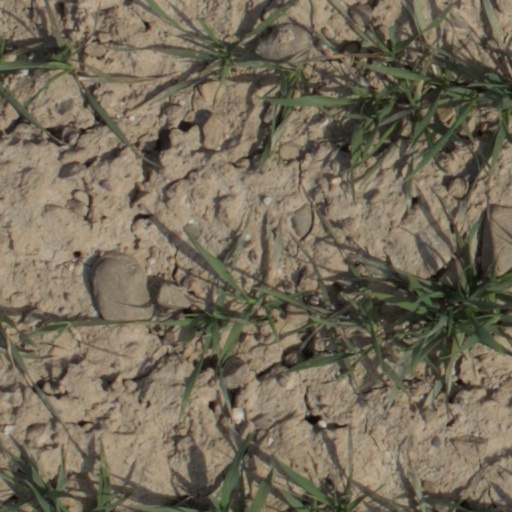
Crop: wheat